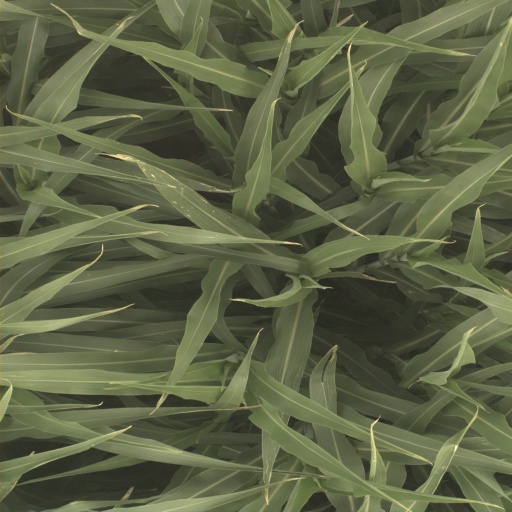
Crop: sorghum